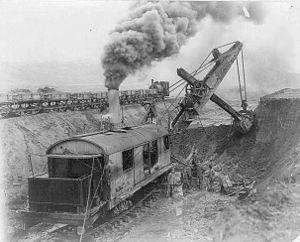
Le Western Pacific Railroad était une compagnie de chemin de fer de classe I des États-Unis qui apparut en 1903. Sous la direction de George Jay Gould I, et en coordination avec le Denver and Rio Grande Western Railroad, le WP construisit une nouvelle ligne transcontinentale vers San Francisco qui fut achevée en 1909. En 1931, une autre ligne permit de relier le réseau du Great Northern Railway. Il conserva son indépendance jusqu'à son rachat par l'Union Pacific Railroad en 1982 qui le fusionna l'année suivante.